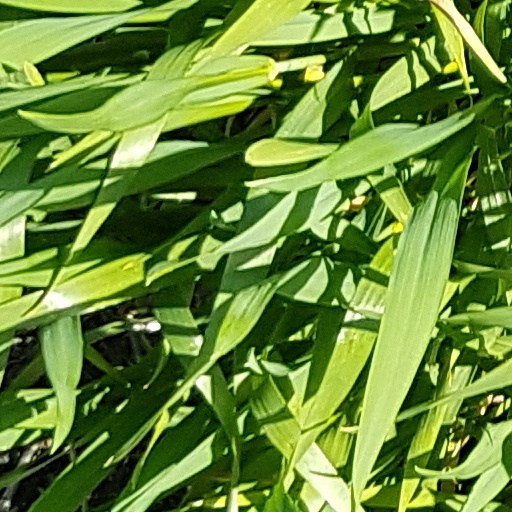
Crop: wheat